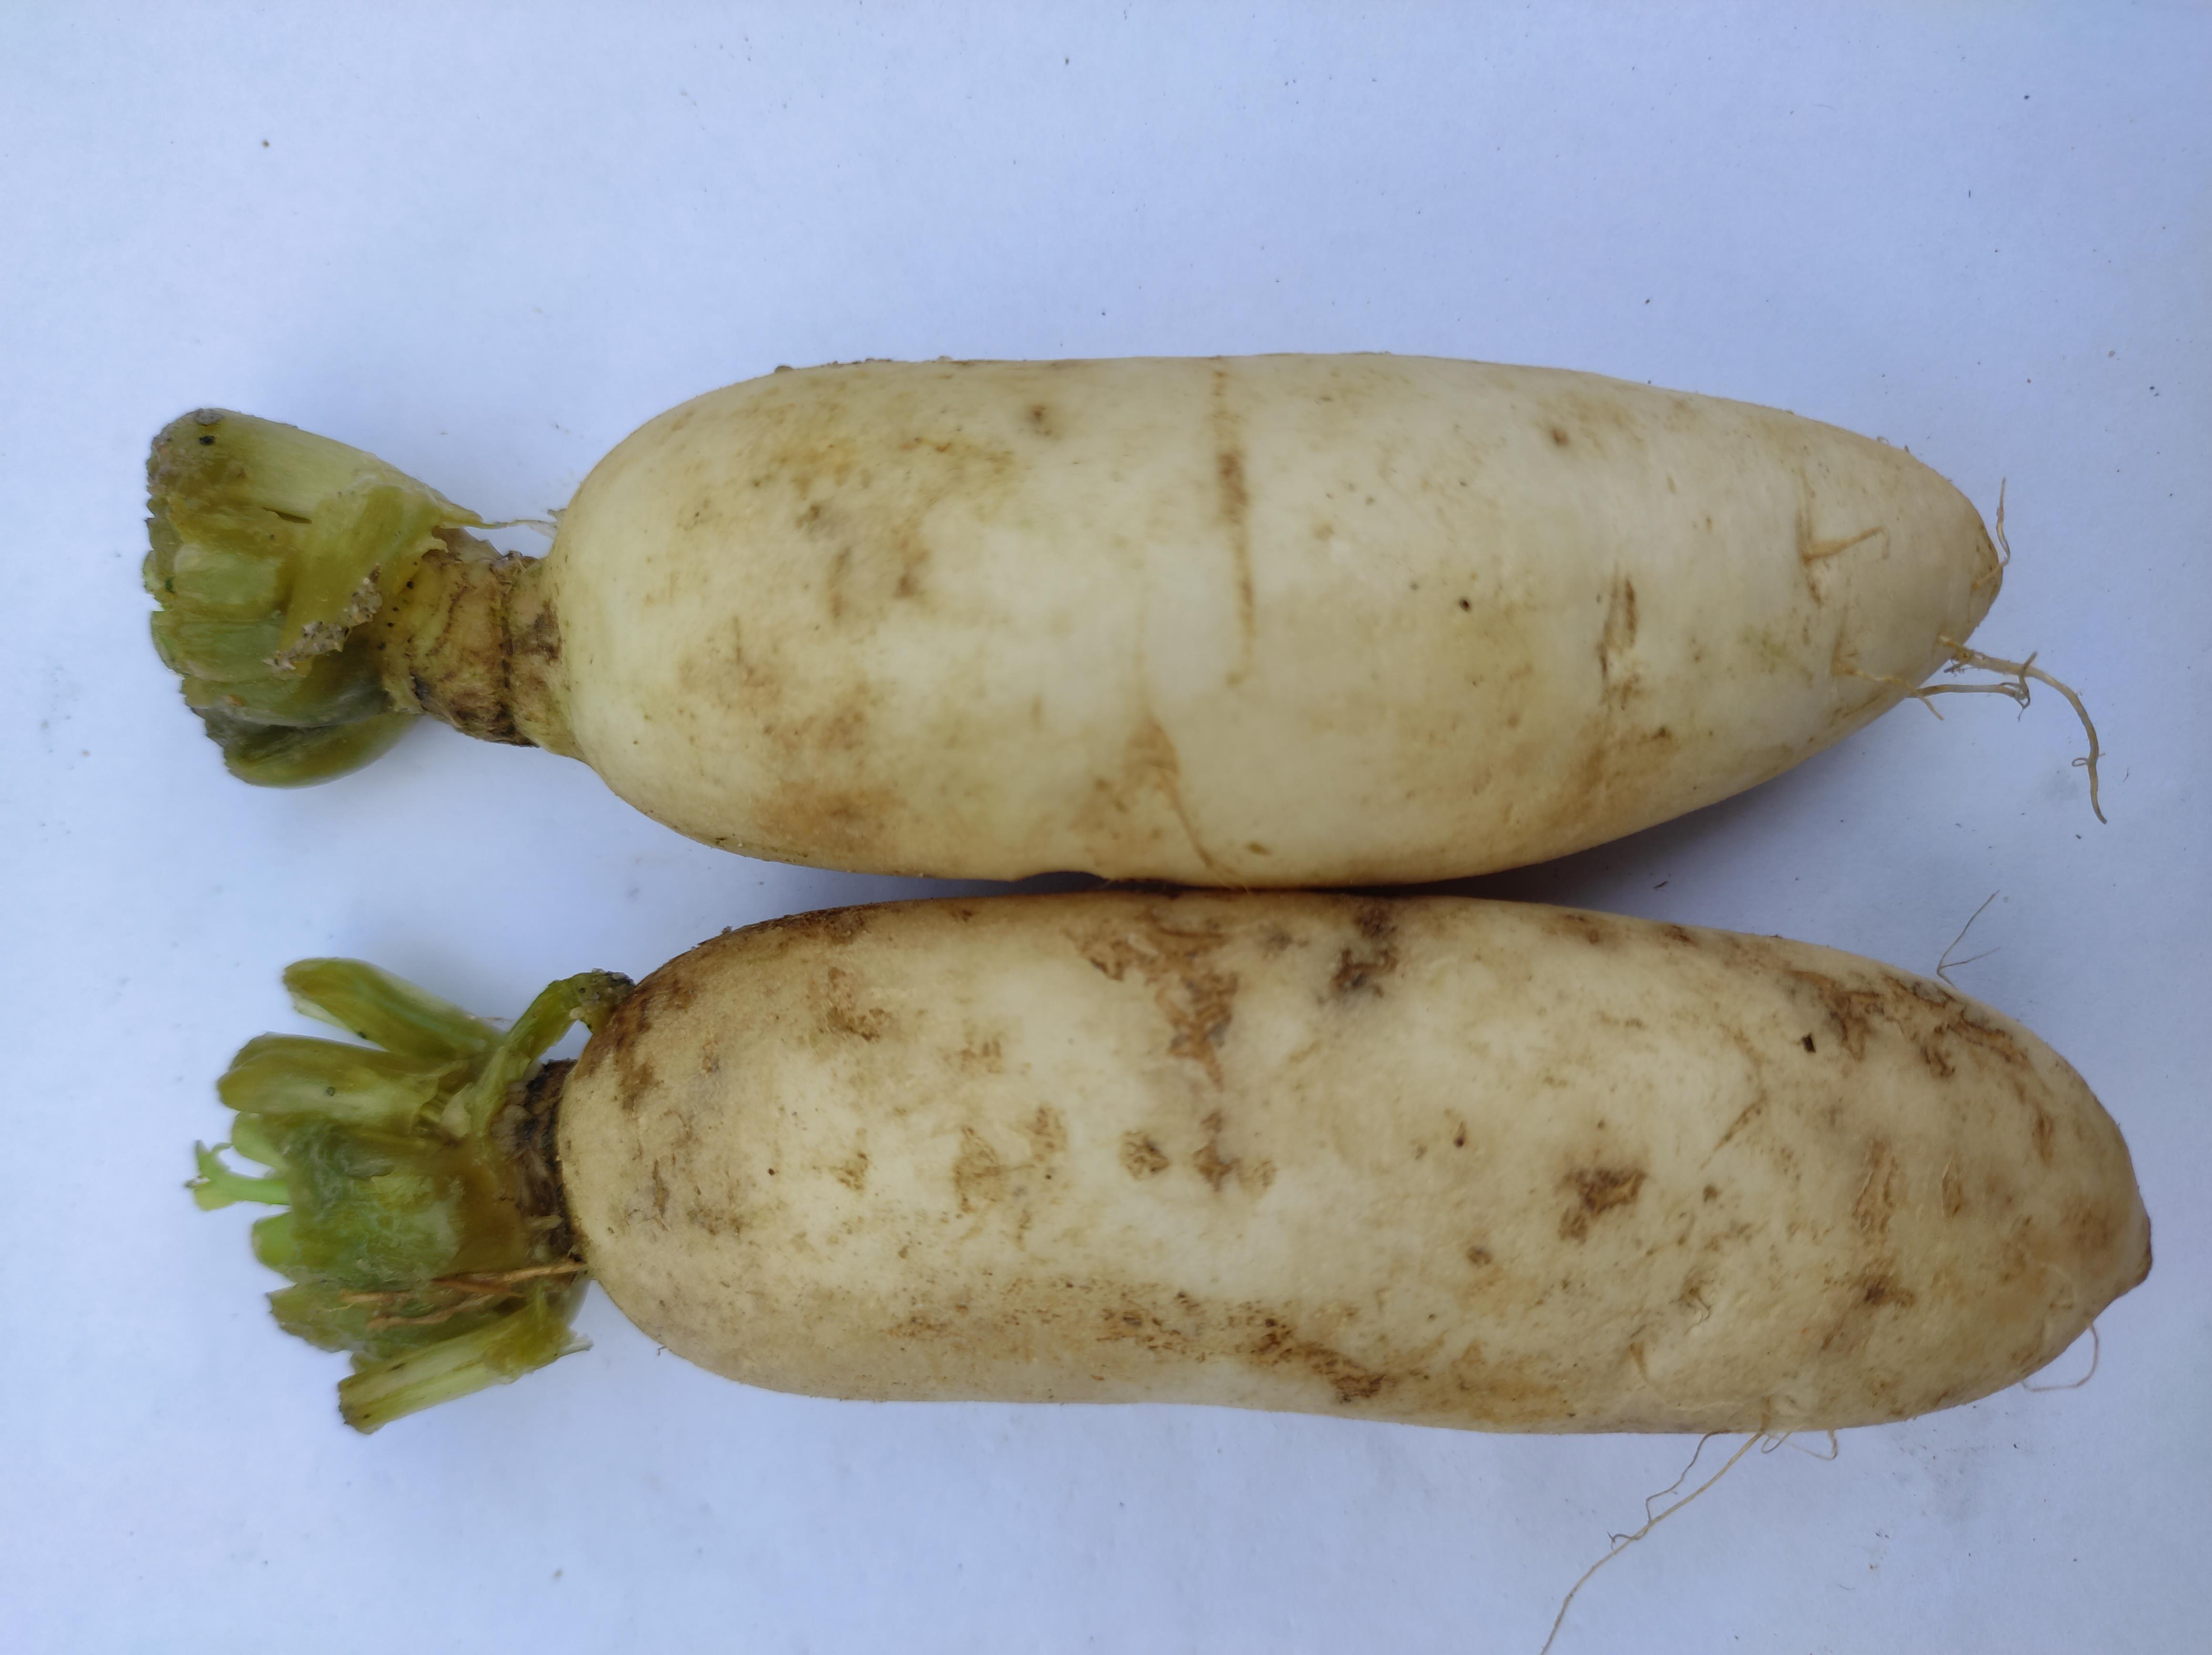
Label: Radish